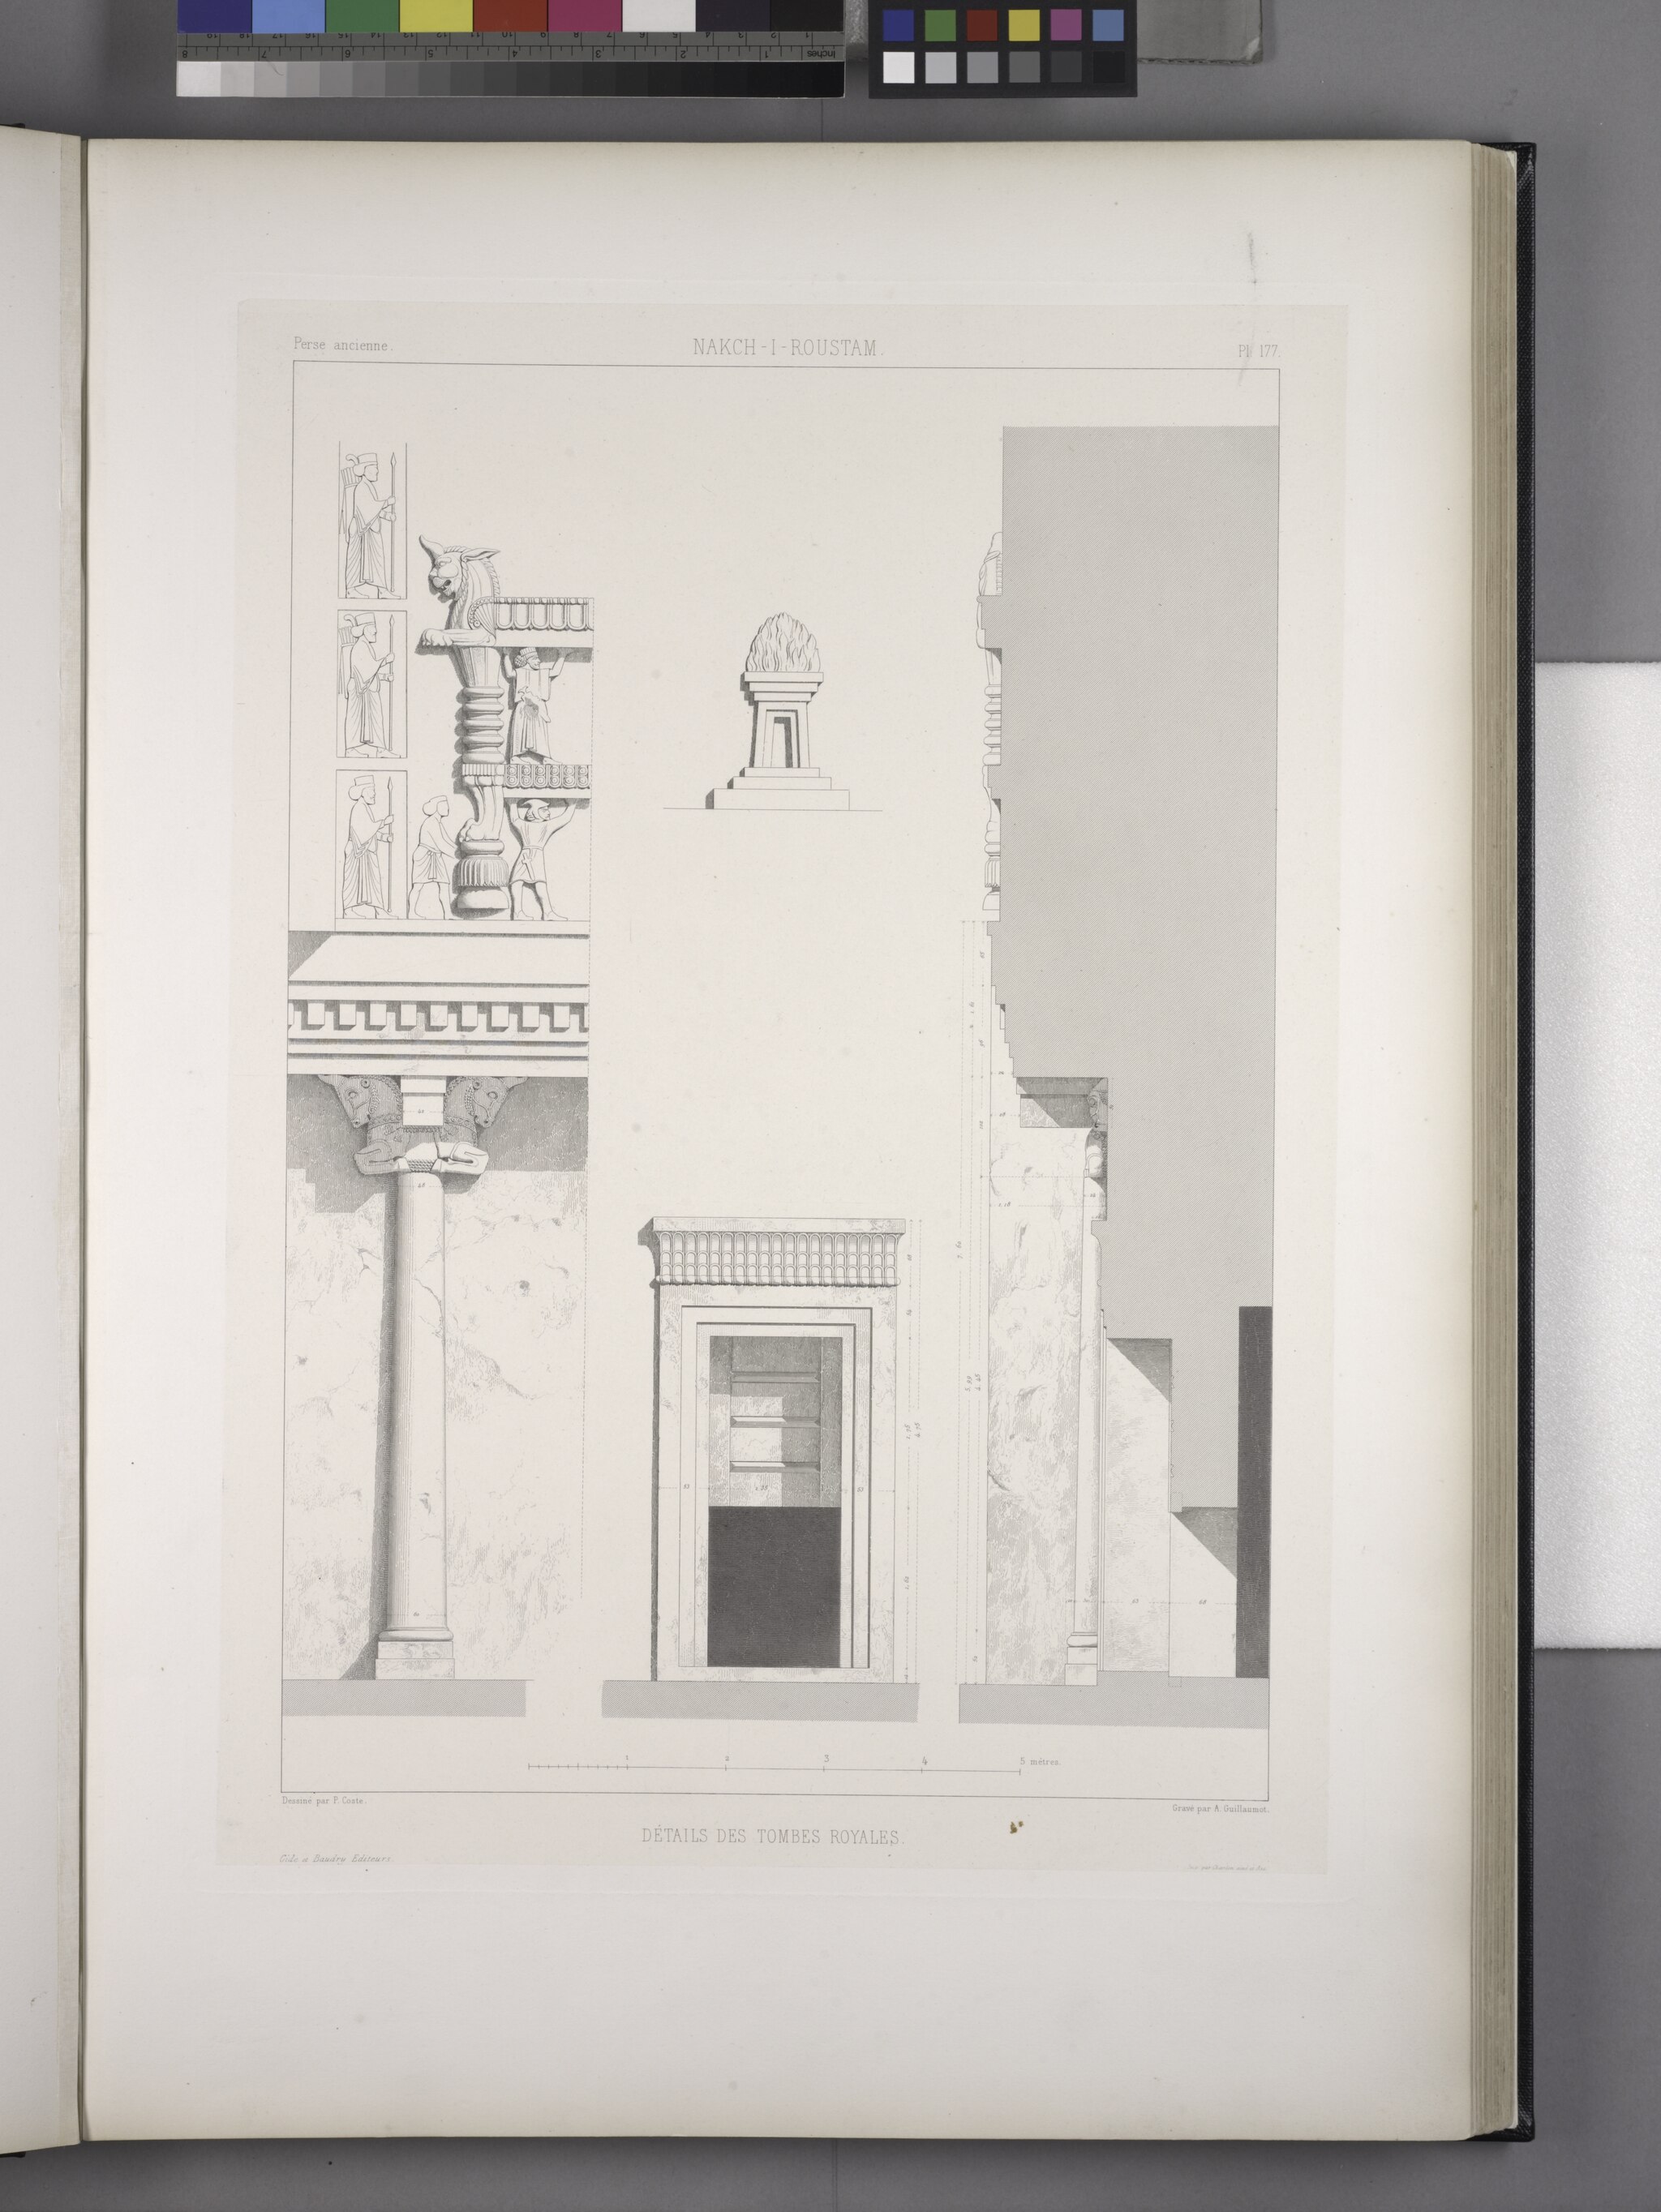
Title: Nakch-i-Roustam. Détails des tombes royales (NYPL b12482496-1542892)
Description: Nakch-i-Roustam. Détails des tombes royales
Date: 1851
Categories: Images uploaded by Fæ, PD-old-100-expired, PD-scan (PD-old-auto-expired), Images from the New York Public Library, CC-PD-Mark, Media needing category review as of 27 October 2016, Voyage en Perse, PD-old missing SDC copyright status, Drawings of Naqsh-e Rustam